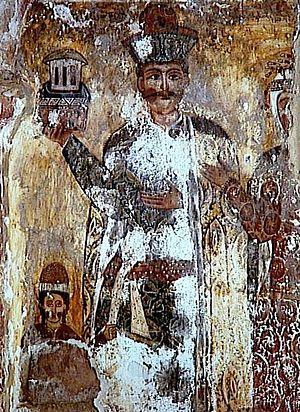
Eglise du Saint-Sauveur, chapelle n° 3, mur sud